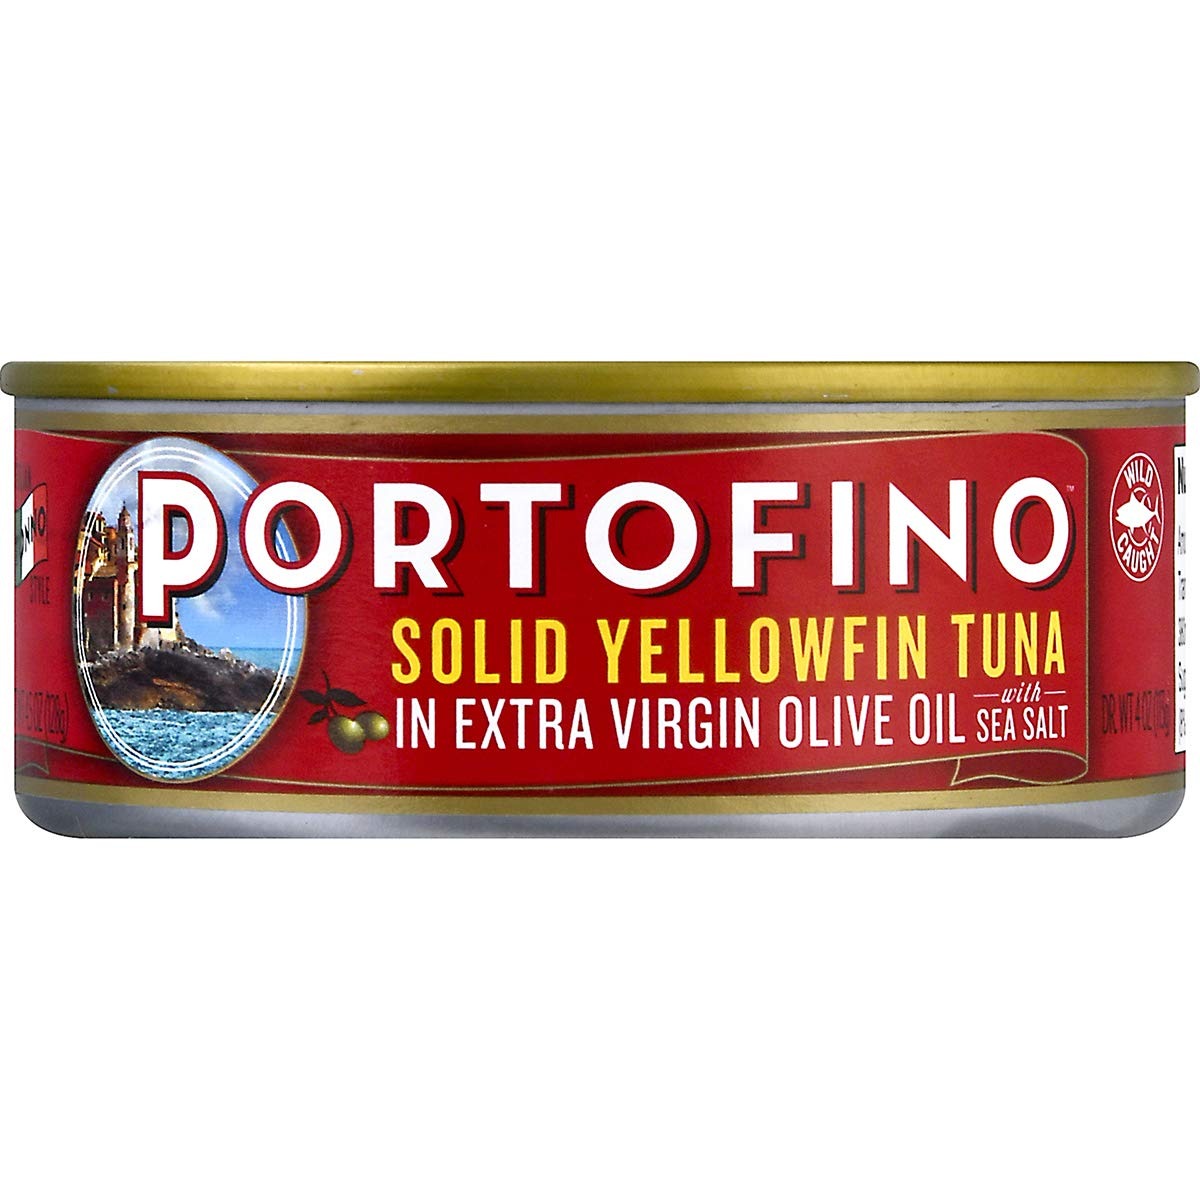
Item Name: Portofino Solid Yellowfin Tuna In Extra Virgin Olive Oil - 4.5oz Can (Pack of 12)
Bullet Point 1: Handselectecd & Wild Caught -Italian Inspired, each can of Portofino Solid Yellowfin Tuna in Extra Virgin Olive Oil starts with handselected cuts of wildcaught Yellowfin tuna packed in high-quality extra virgin olive oil with a touch of sea salt
Bullet Point 2: Exceptionally Smooth, Mellow - Our Yellowfin tunacans have an exceptionally smooth, mellow flavor and tender texture with just three ingredients; tuna, sea salt and extra virgin olive oil;
Bullet Point 3: Natural Source of Protein: Our Yellowfin tuna cans are a natural source of Omega 3s and protein, with 29g of protein per can; Plus, it’s Mediterranean, Keto, and Paleo diet friendly
Bullet Point 4: Gluten Free & Soy Free - This tuna in oil is gluten free, soy free, dolphin safe,and (U)Pareve, It’s also Non-GMO Project Verified, so you can feel good about enjoying it
Bullet Point 5: Versatile: Enjoy Portofino Solid Yellowfin Tuna in Extra Virgin Olive Oil on its own or in one of our inspired dishes, like Classic Tuna Nicoise Salad, or Brie, Pear and Yellowfin Tuna Sandwich;
Value: 54.0
Unit: Ounce

Price: 5.29